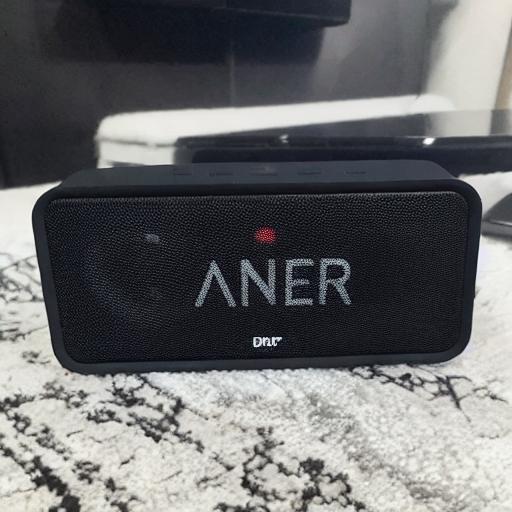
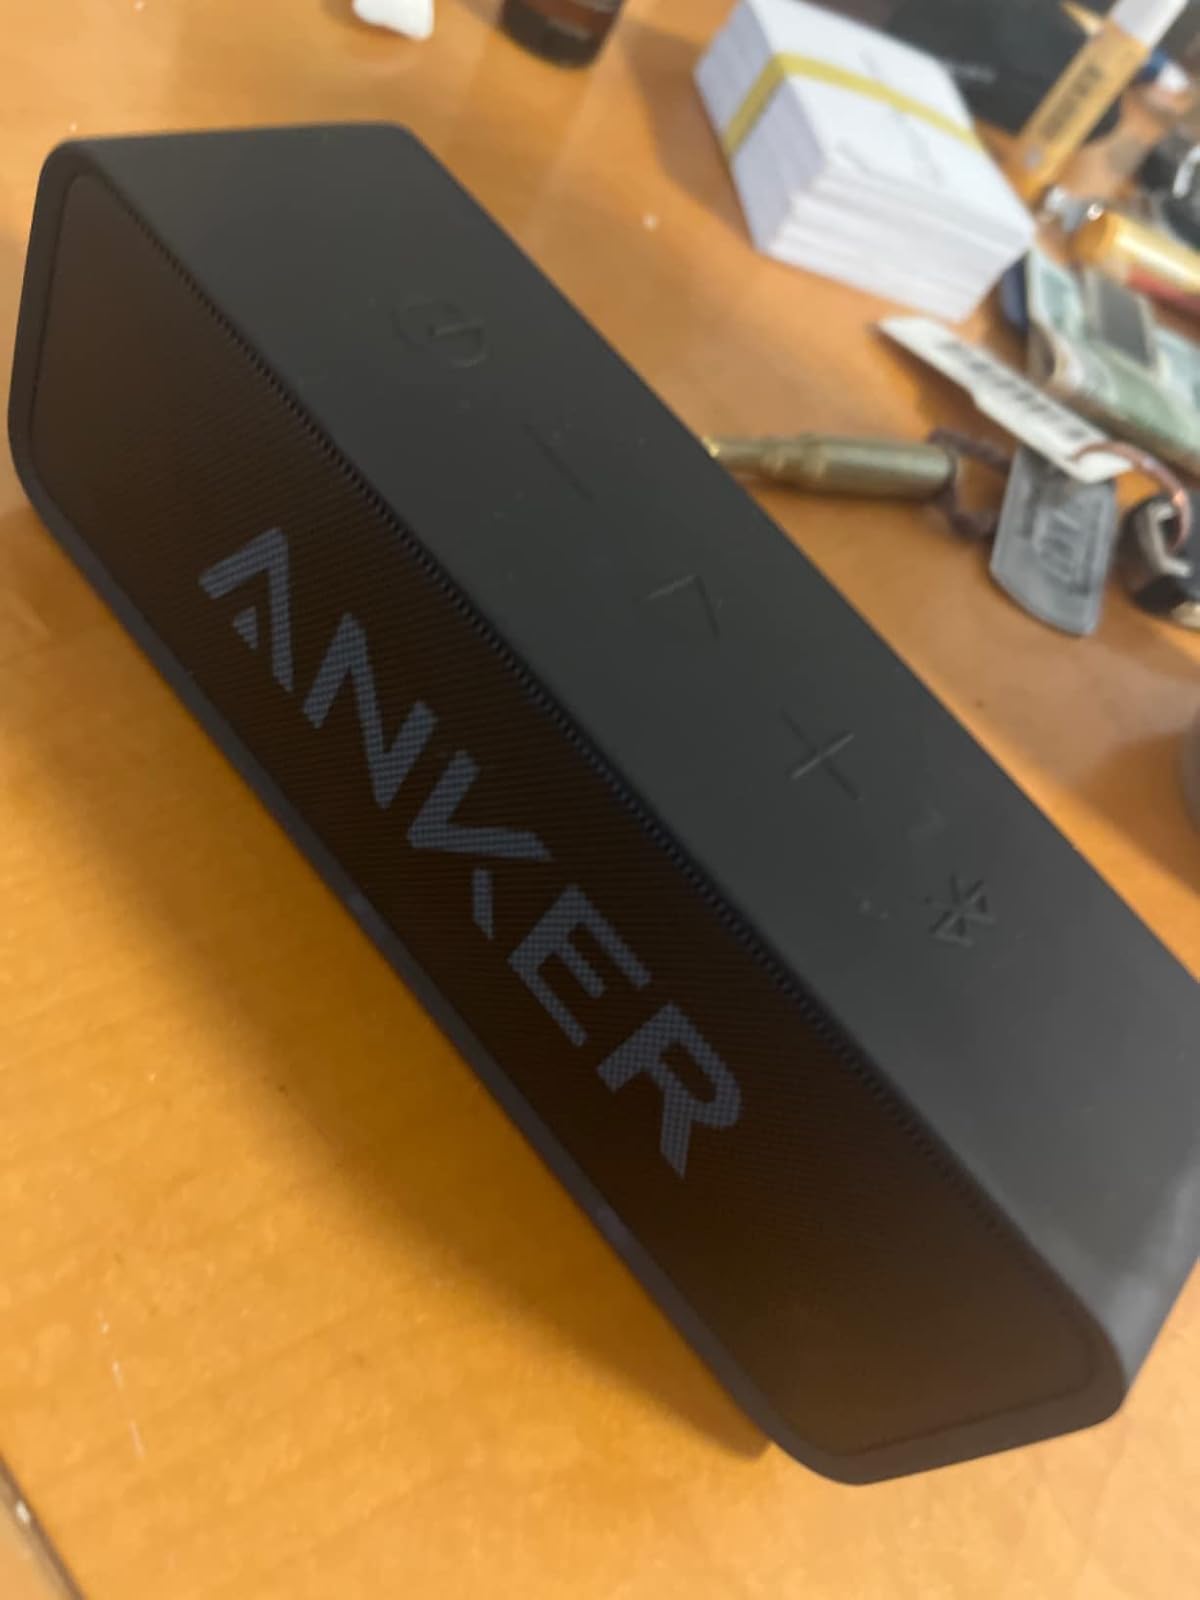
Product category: speaker
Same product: no